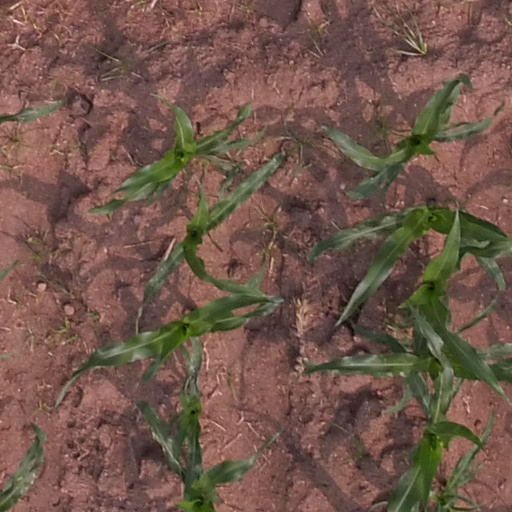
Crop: maize; corn